Grong Station

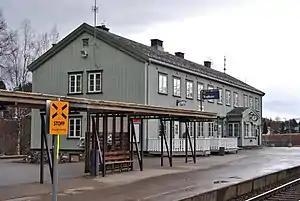
View of the station

Grong Station is a railway station located in the village of Grong in Grong Municipality in Trøndelag county, Norway. It is located on the Nordlandsbanen railway, and the station opened in 1929. Starting on 1 April 1942, the restaurant operations was taken over by Norsk Spisevognselskap. The station was the eastern terminus of the Namsos Line until that was closed in 2002.